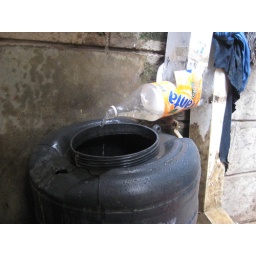
Making use of a Fanta bottle to channel water from the rainwater downpipe to a storage container in Nairobi.